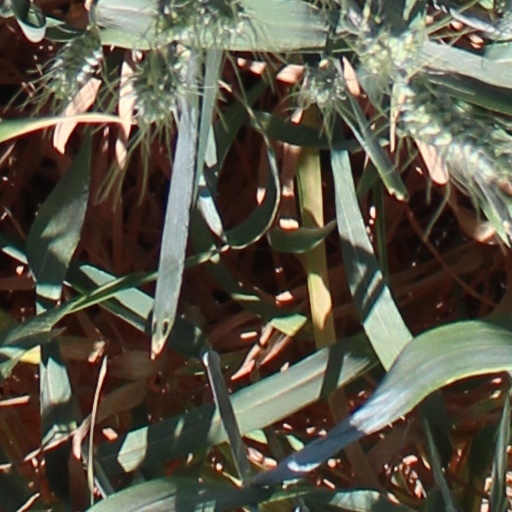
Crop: wheat